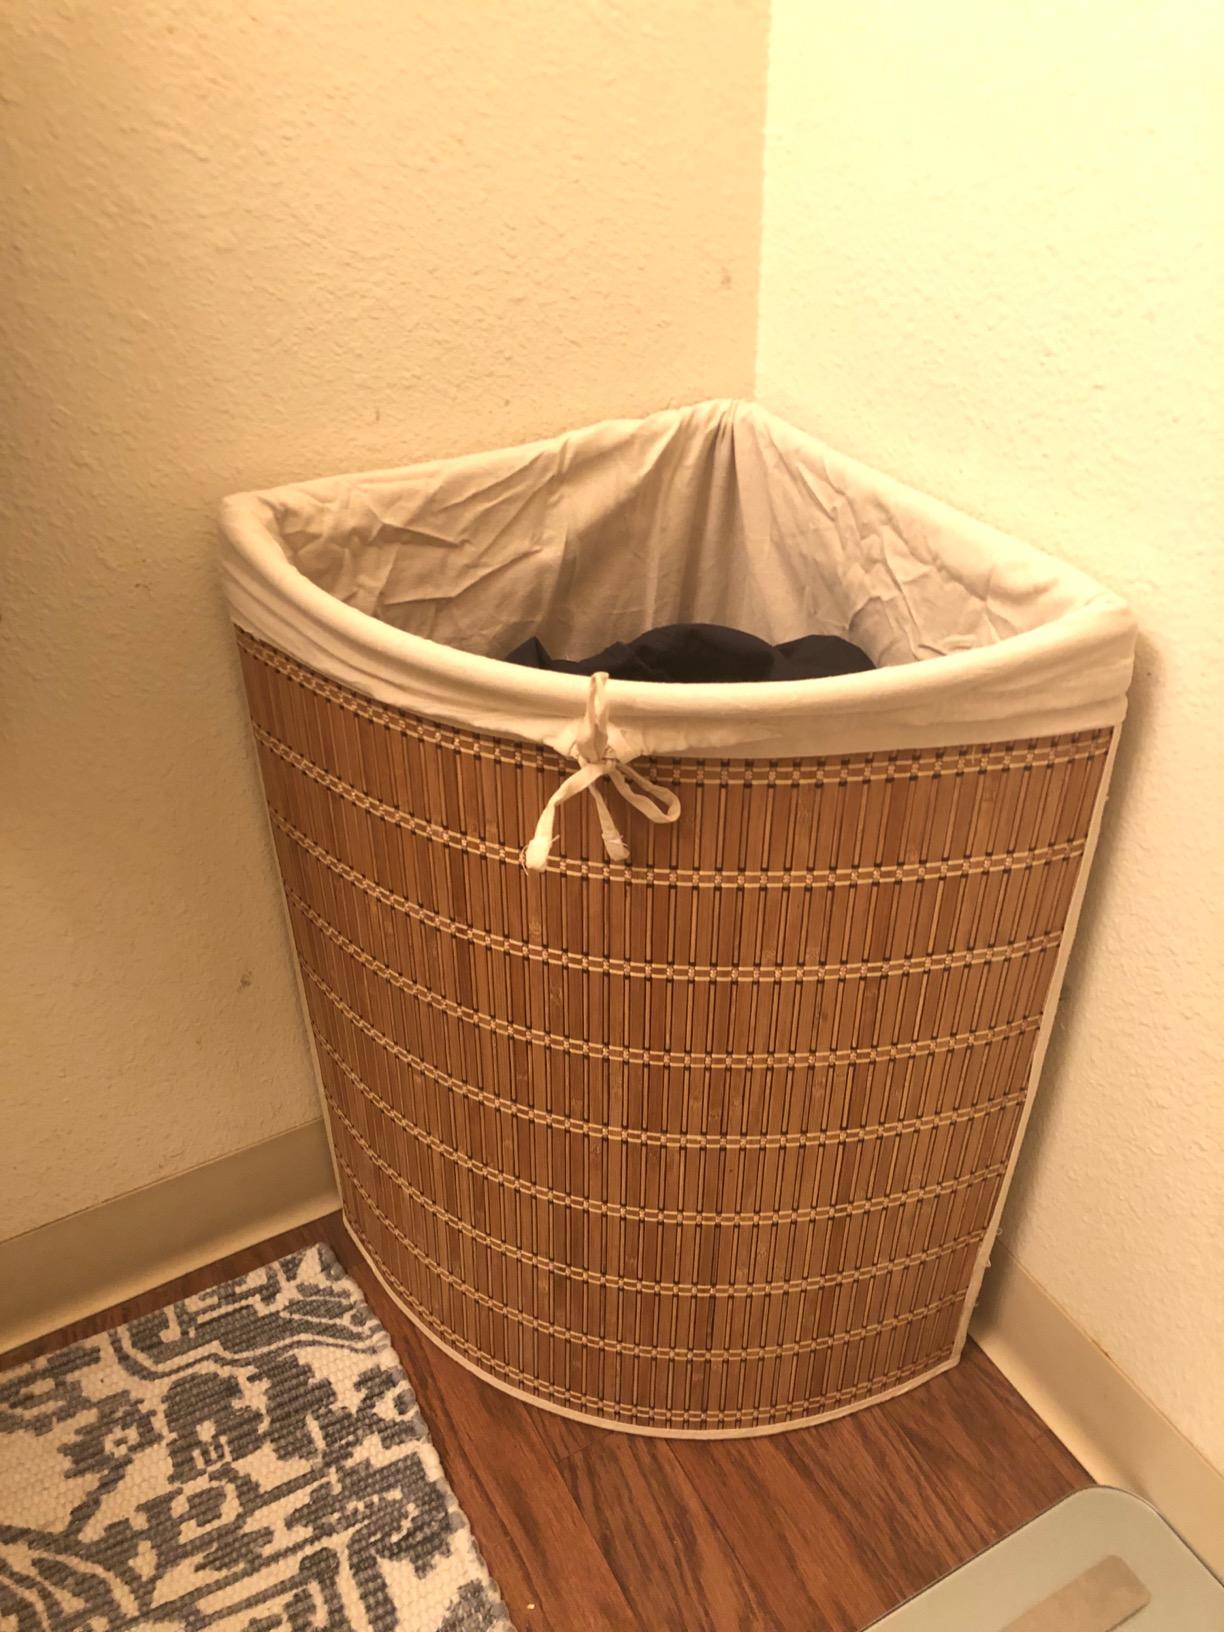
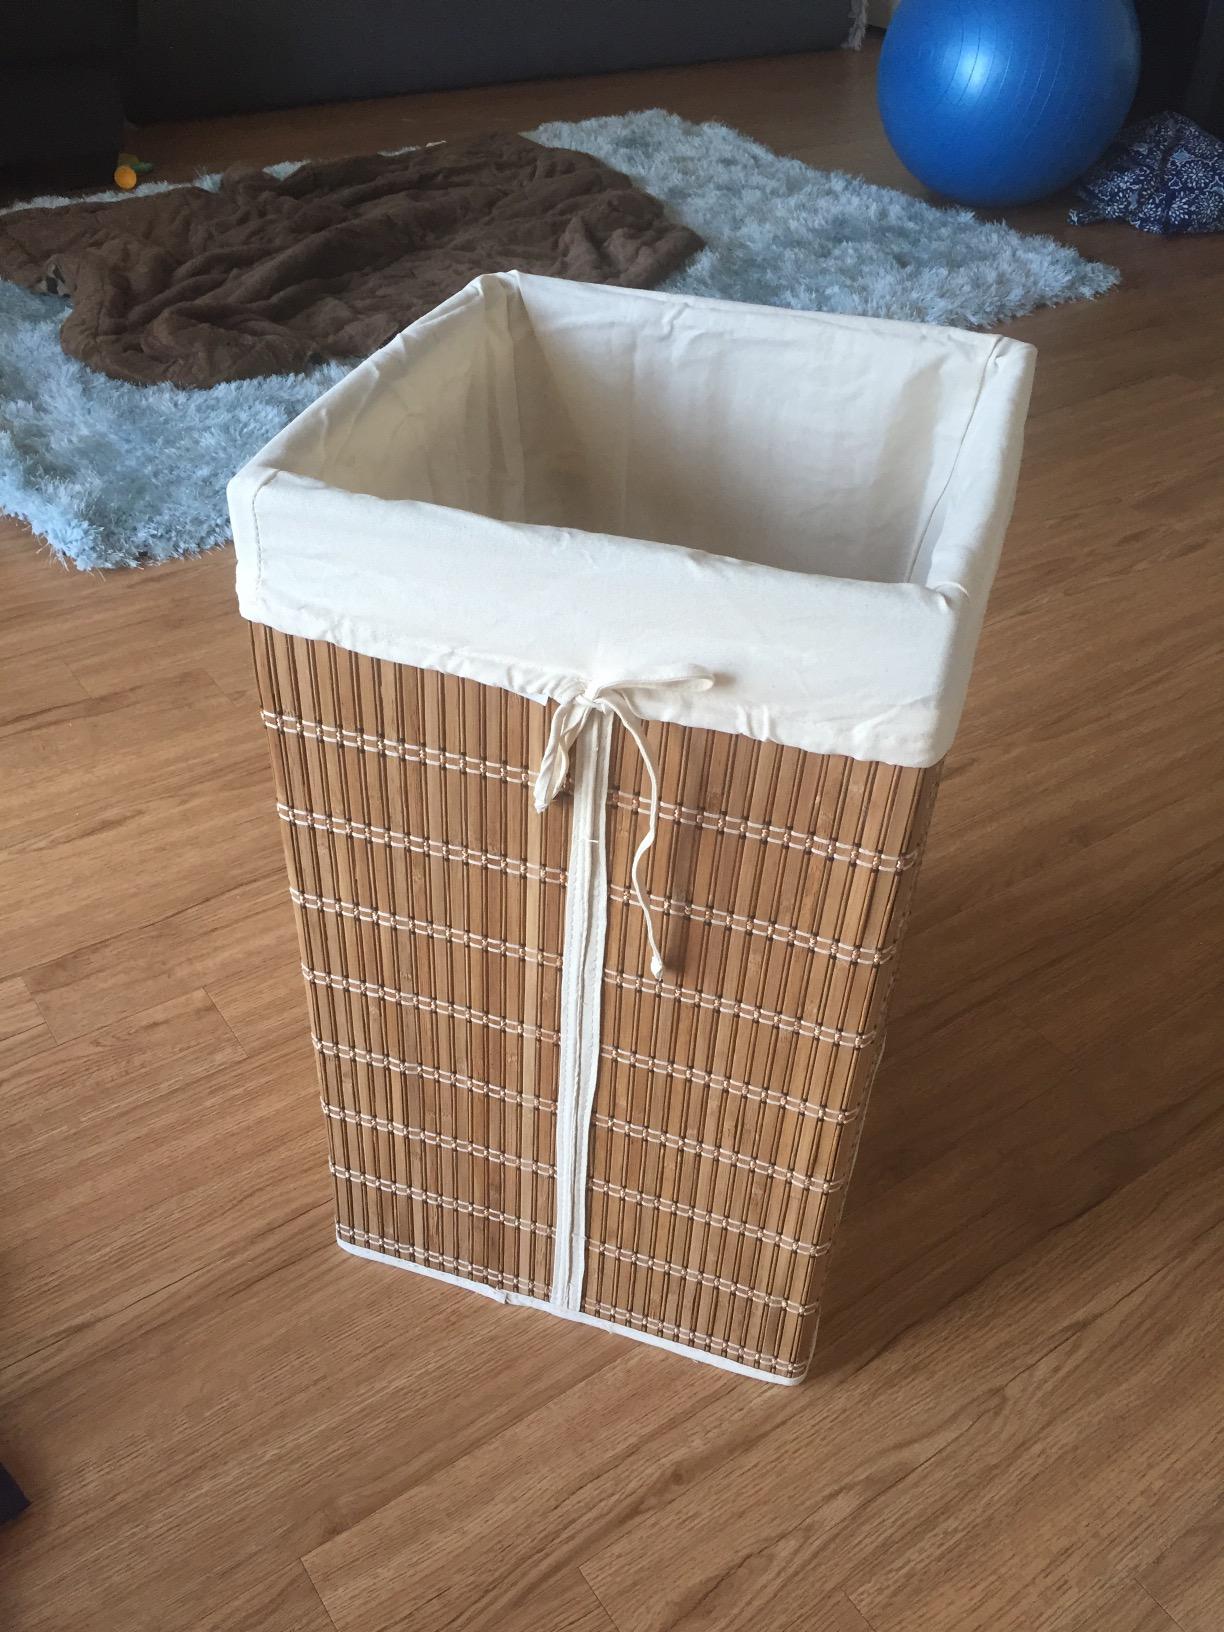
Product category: items_hamper
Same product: no